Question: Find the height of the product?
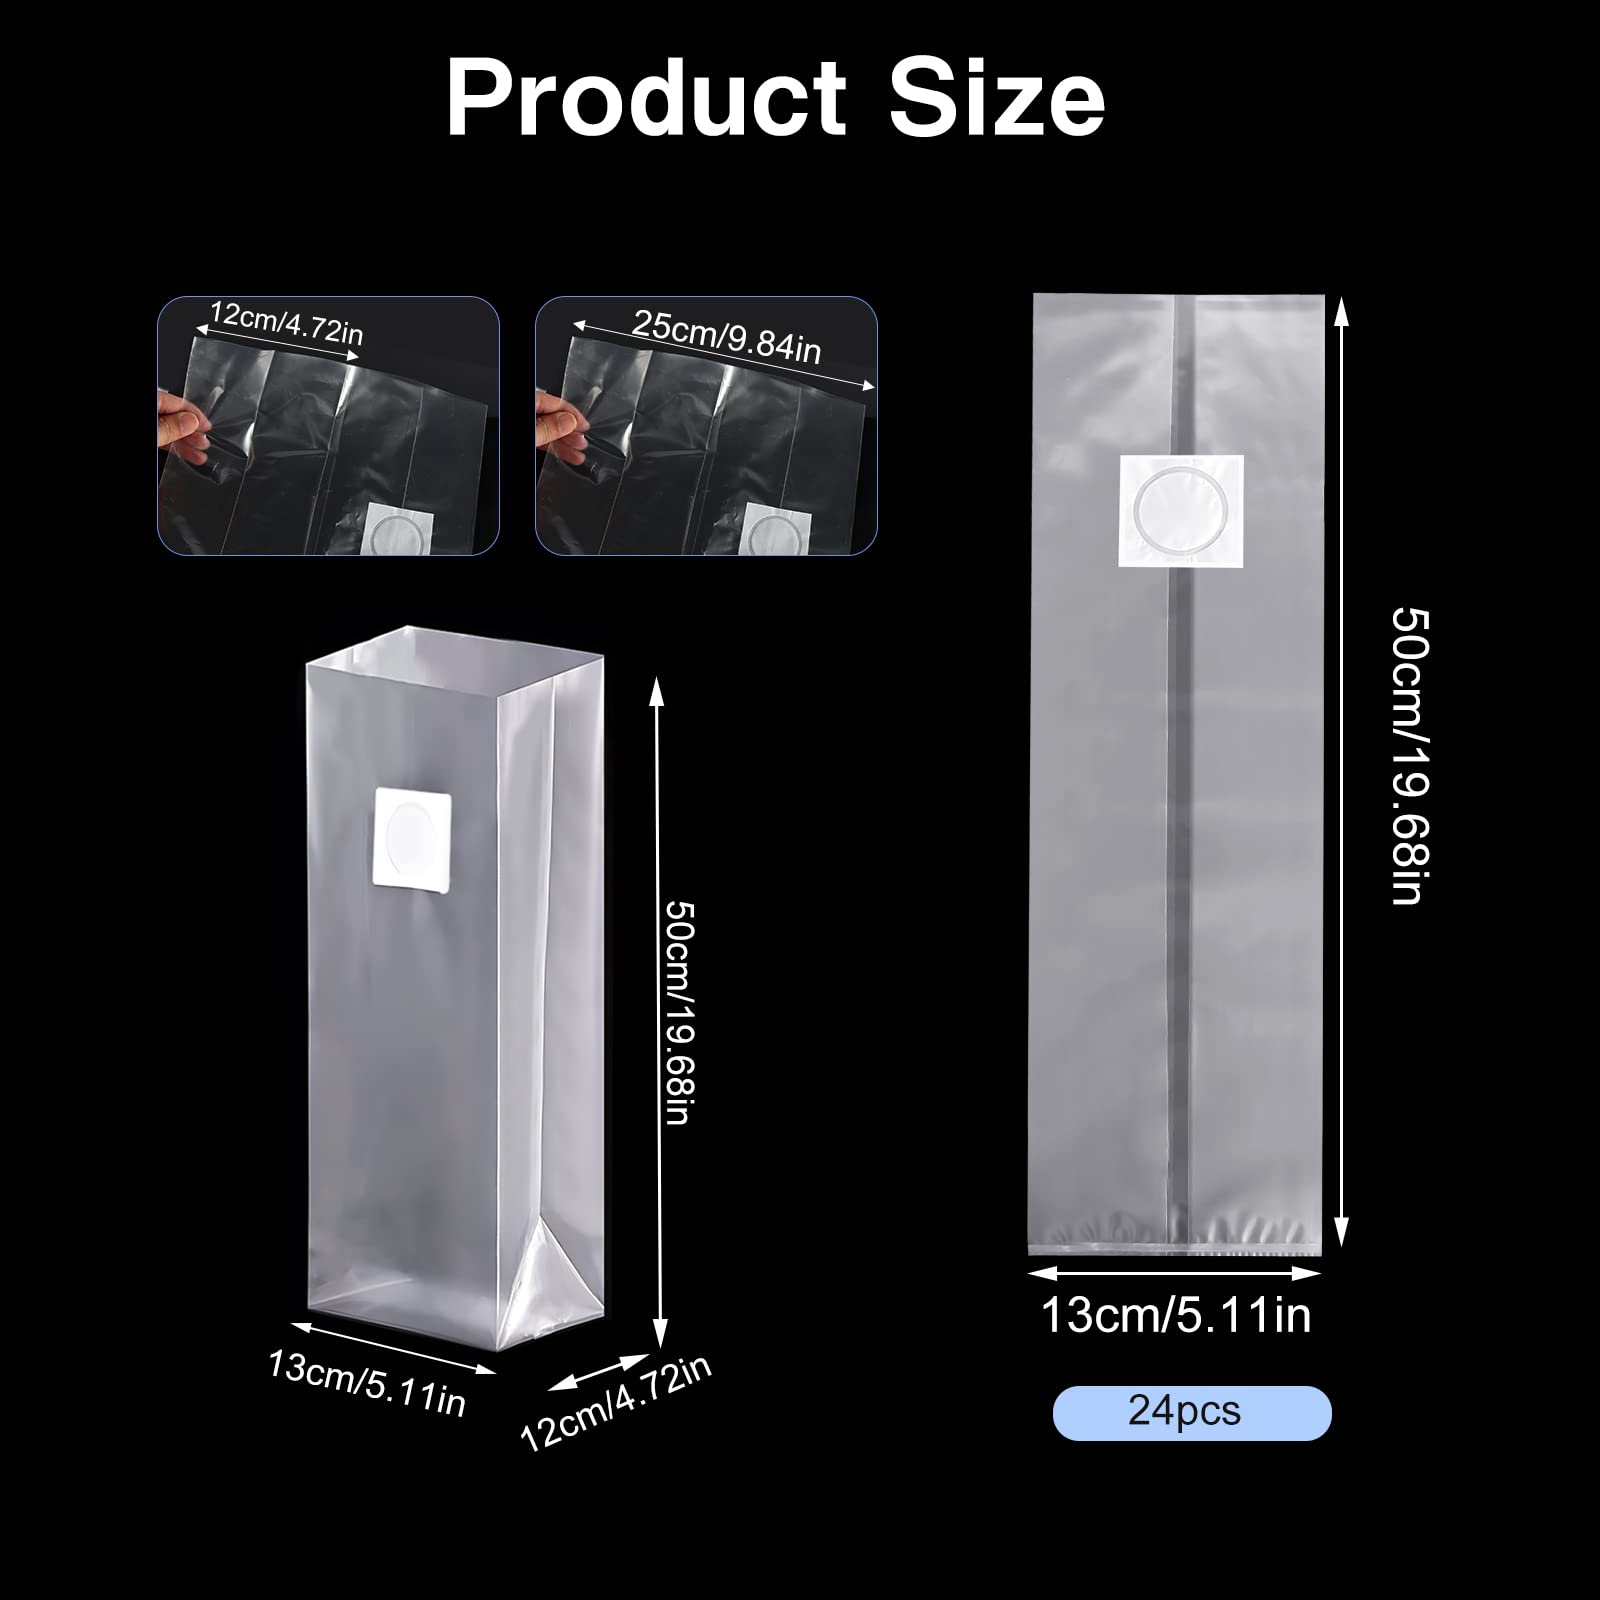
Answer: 50.0 centimetre